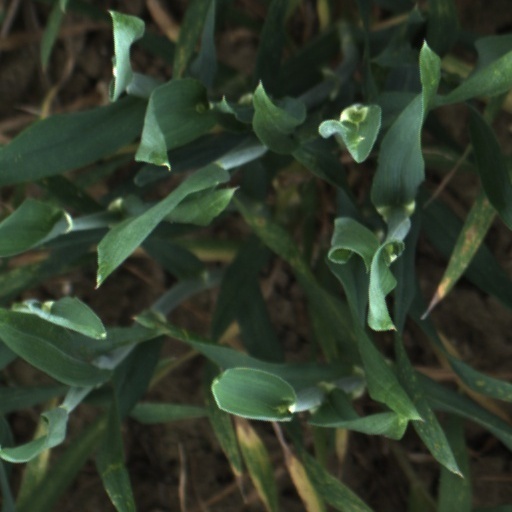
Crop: wheat